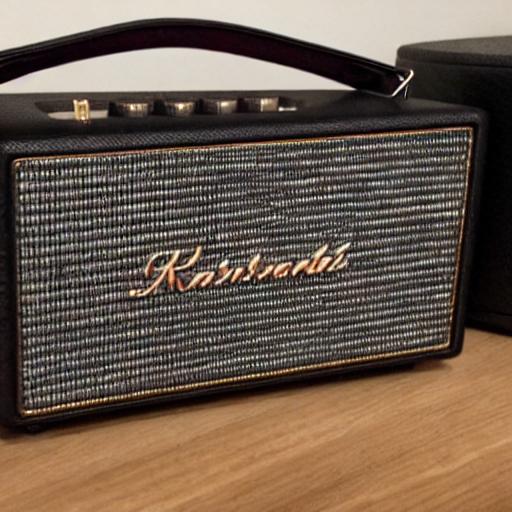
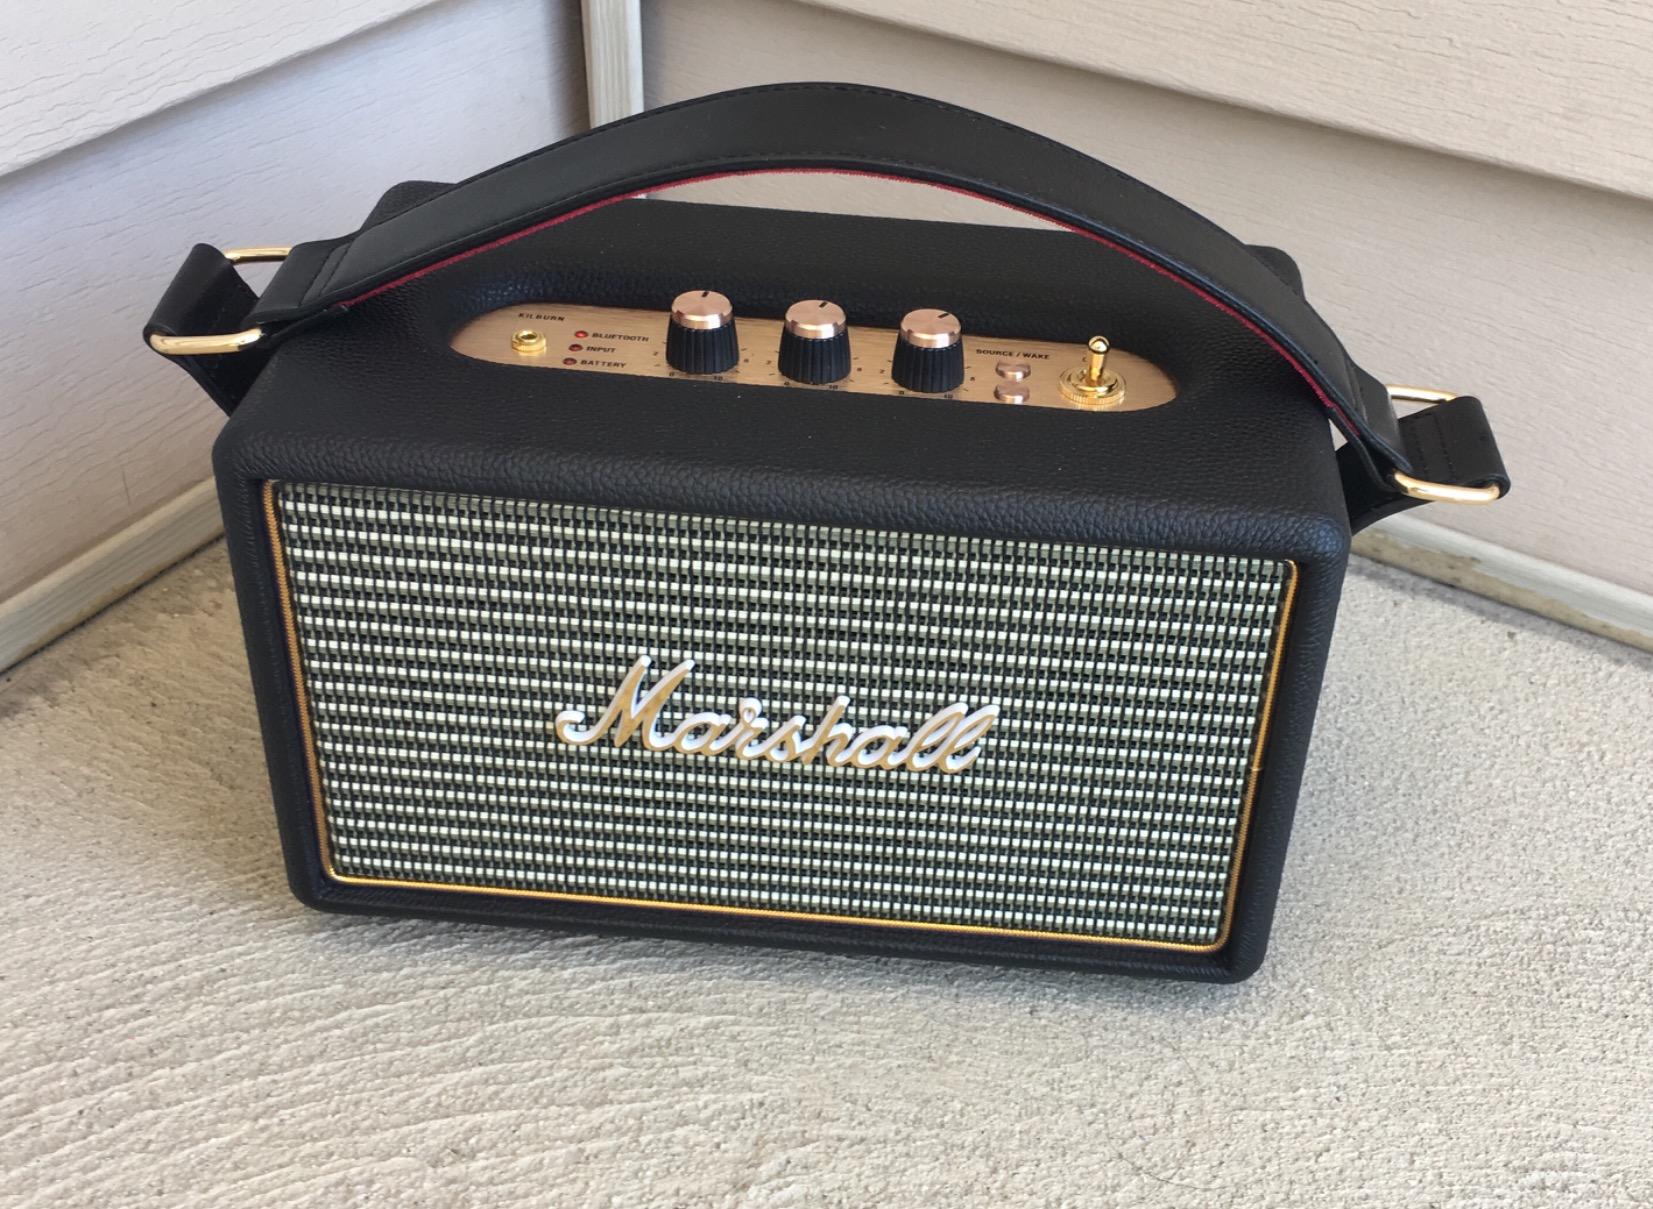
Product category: speaker
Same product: no